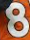
Number: 8